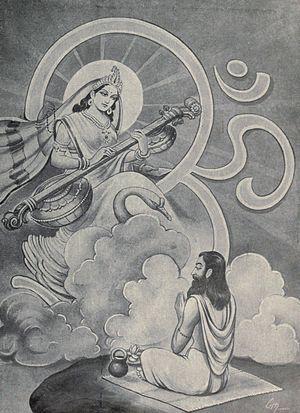
Yājñavalkya est un sage de l'Inde védique.
Les contributions des femmes à la science sont recensées depuis les débuts de l'histoire. L'étude historique, critique et sociologique de ces rapports est elle-même devenue une discipline en soi.